Music of Portal 2

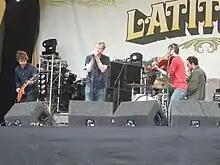
The band The National worked with Valve to create "Exile Vilify" used in conjunction with one of the dens of the Rat Man within the game.

The indie rock band The National provided another original song, "Exile Vilify"; its lyrics were composed by the group and reviewed by Valve to ensure they fit with the tone of one of the Rattmann's dens, where it appears in-game. The National had expressed an interest in doing music for Valve to Bug Music, their publishing label, which the label forwarded on to Valve in discussing other music opportunities for the game. Valve and Bug Music identified that The National would fit well into "Portal 2", as their "raw and emotive music evokes the same visceral reactions from its listeners that Portal does from its players" according to Bug Music's spokesperson Julia Betley. The song is considered by "Paste" to be a "haunted, piano-lead ballad" similar to the band's song "Think You Can Wait" used in the film "Win Win". "Exile Vilify" is not included in the freely downloadable "Portal 2" soundtrack, but instead was released as a digital single by the band.